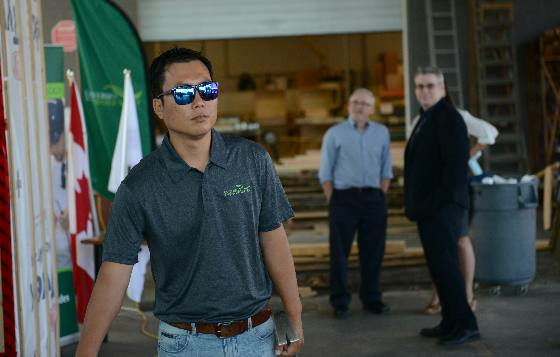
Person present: Yes